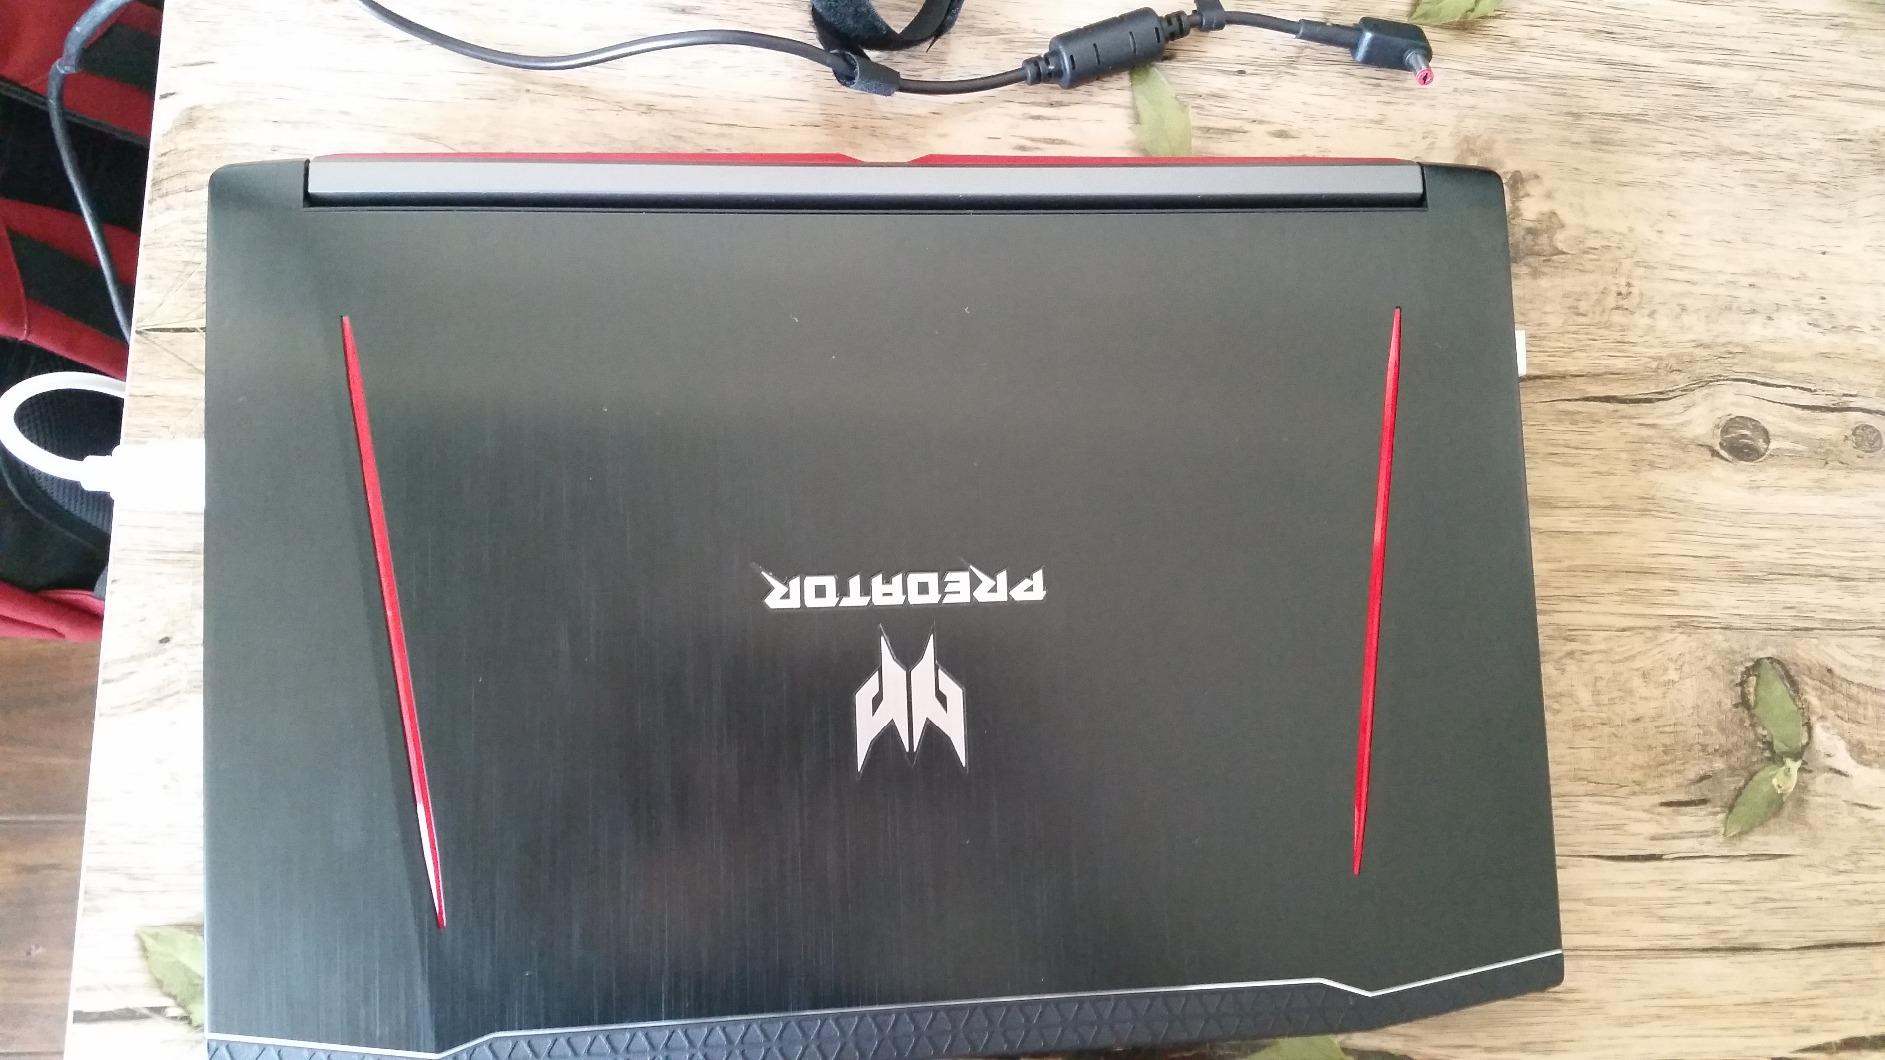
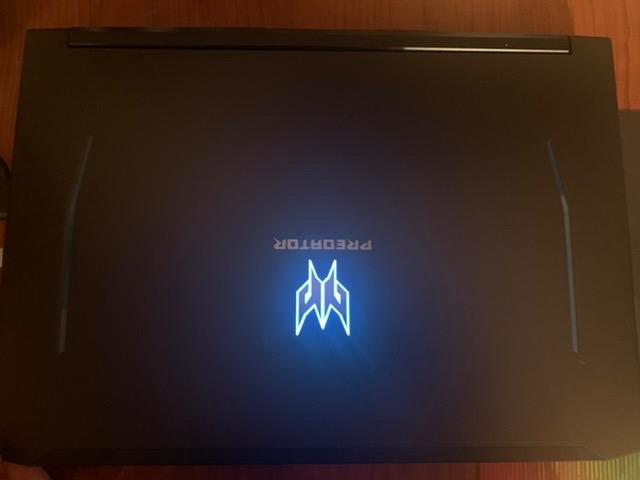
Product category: laptop
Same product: no